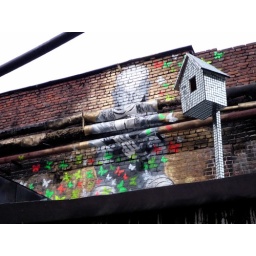
mirror bird house w/ figure in background and butterflies